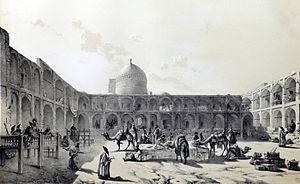
Caravân-Sérail-i-Châh, Casbin